Mario Kart: Double Dash

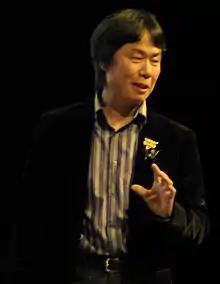
Shigeru Miyamoto provided a number of opinions to the development team.

"Mario Kart: Double Dash!!" was first shown at E3 2001 as a seven-second video clip. The clip featured Mario and Luigi driving their karts on a bump mapped 3D surface with no background. At the time, it was early in development, and the working title of the game was "Mario Kart". In April 2003, Nintendo released the first pictures and details of the game, as well as revealing the title to be "Mario Kart: Double Dash!!". At E3 2003, a playable demo was available. New features, such as having two characters drive one kart, had been implemented. An updated demo with some additions was shown at the Games Convention in August 2003. In September, Nintendo held a Gamers' Summit for the press, in which a nearly complete and more sped up version of "Double Dash" was displayed. The Gamers' Summit announced the North American release date to be November 17, 2003.